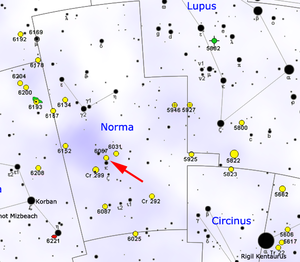
NGC 6067 est un amas ouvert dans la constellation de la Règle. Il est situé au nord de l'étoile Kappa Normae et a un diamètre angulaire de 12 minutes d'arc. Visible à l'œil nu dans un ciel noir, il est plus facile à observer avec des jumelles ou un petit télescope ; un télescope de 12 pouces d'ouverture permet de révéler environ 250 étoiles. Découvert par James Dunlop en 1826, il a été décrit par John Herschel comme « un des amas les plus superbement riches et grands » et par Stephen James O'Meara comme « un des plus stupéfiants amas stellaires ouverts du ciel ». Ses étoiles les plus brillantes ont une magnitude apparente de l'ordre de 8. Il y a 84 étoiles membres de magnitude apparente inférieure à 12.